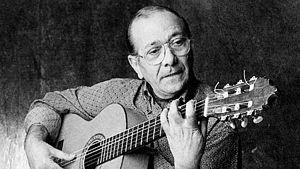
Juan Carmona Carmona, connu sous le nom de Juan Habichuela, né le 12 août 1933 à Grenade et mort le 30 juin 2016 à Madrid, est un guitariste espagnol faisant partie de la grande dynastie flamenca des Habichuela.
Le flamenco est un genre musical et une danse datant du XVIIIᵉ siècle qui se danse seul, créé par le peuple andalou, sur la base d'un folklore populaire issu des diverses cultures qui s'épanouiront au long des siècles en Andalousie.